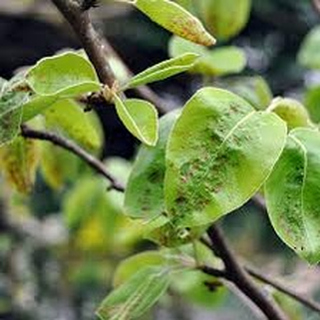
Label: wheat_mite